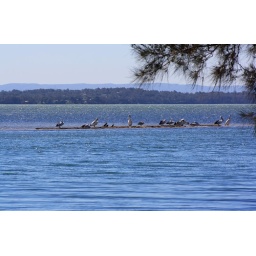
A sand bar in Tuggerah lakes provides seemingly a meeting place for Pelicans, cormorants and terns